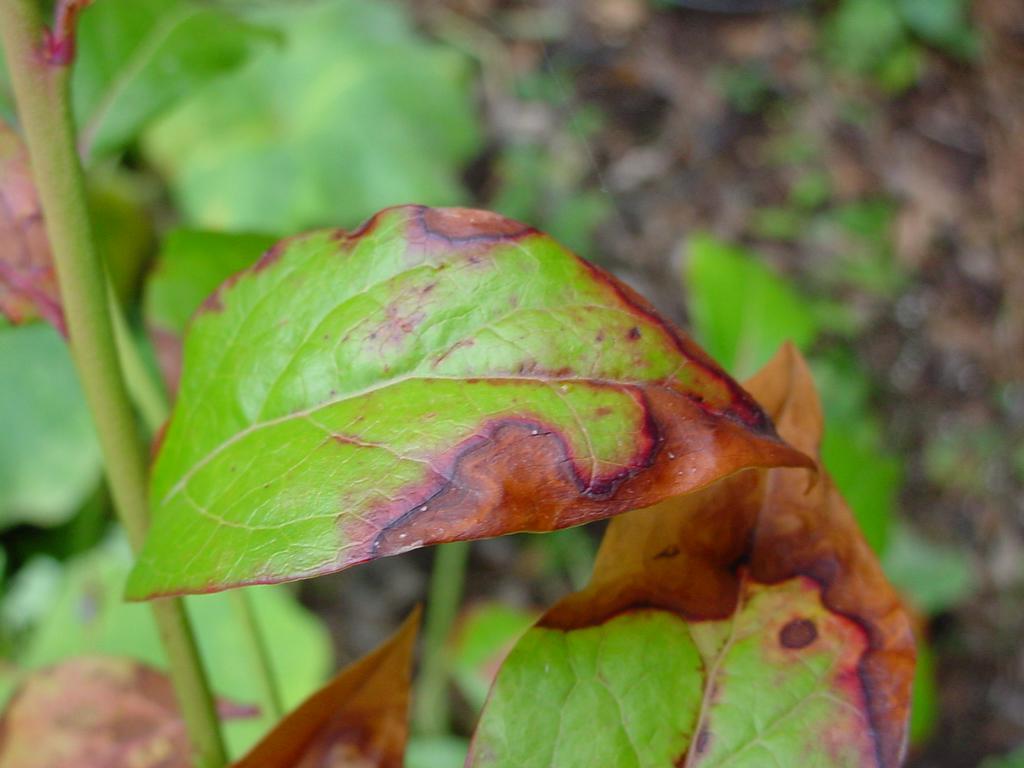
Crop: blueberry
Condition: scorch